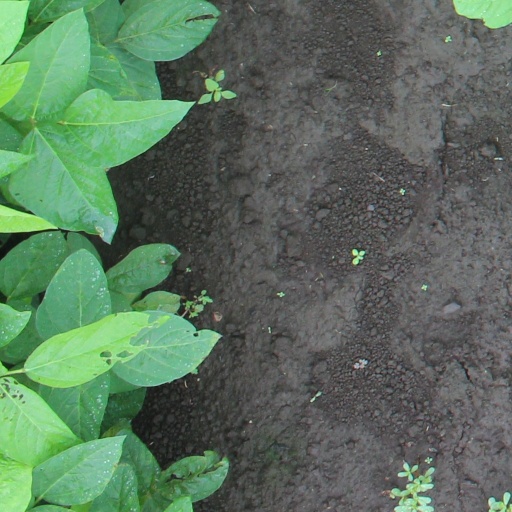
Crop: soybean